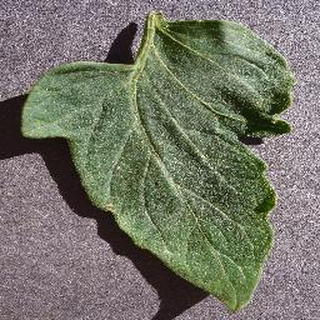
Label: healthy_tomato